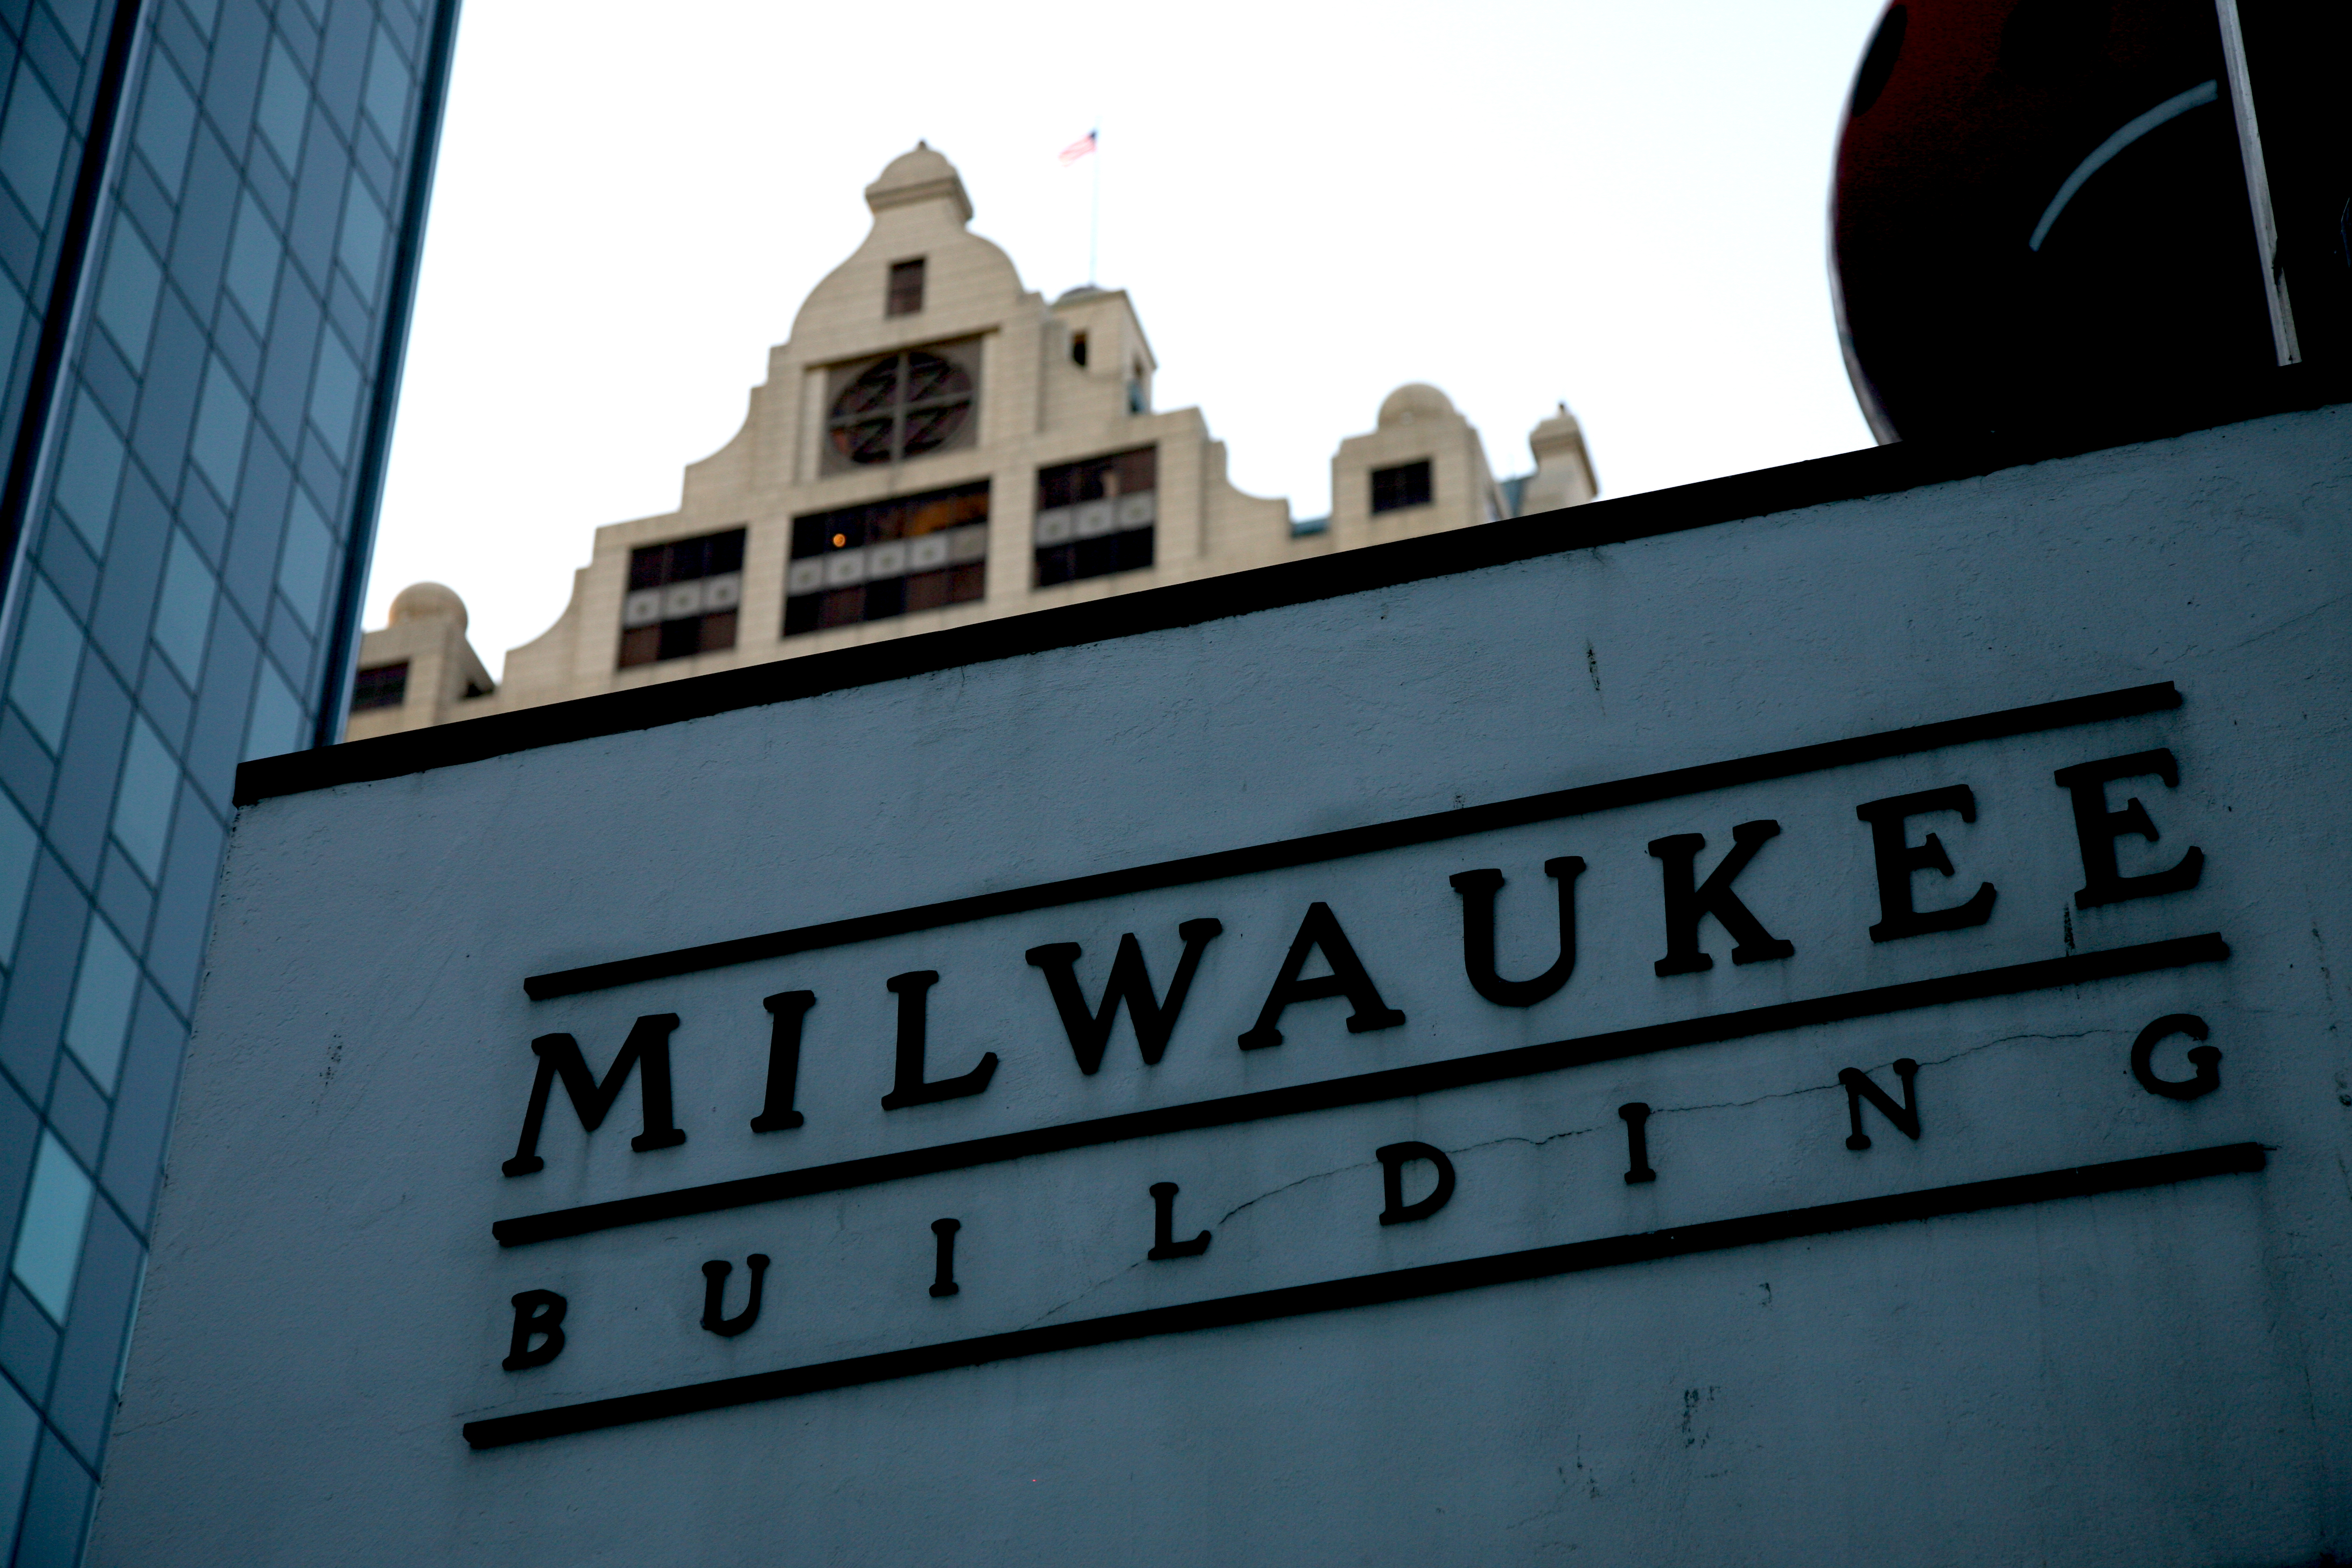
train, sign, factory, blue, street sign, signage, hilton, buick, shape, wisconsin, milwaukee